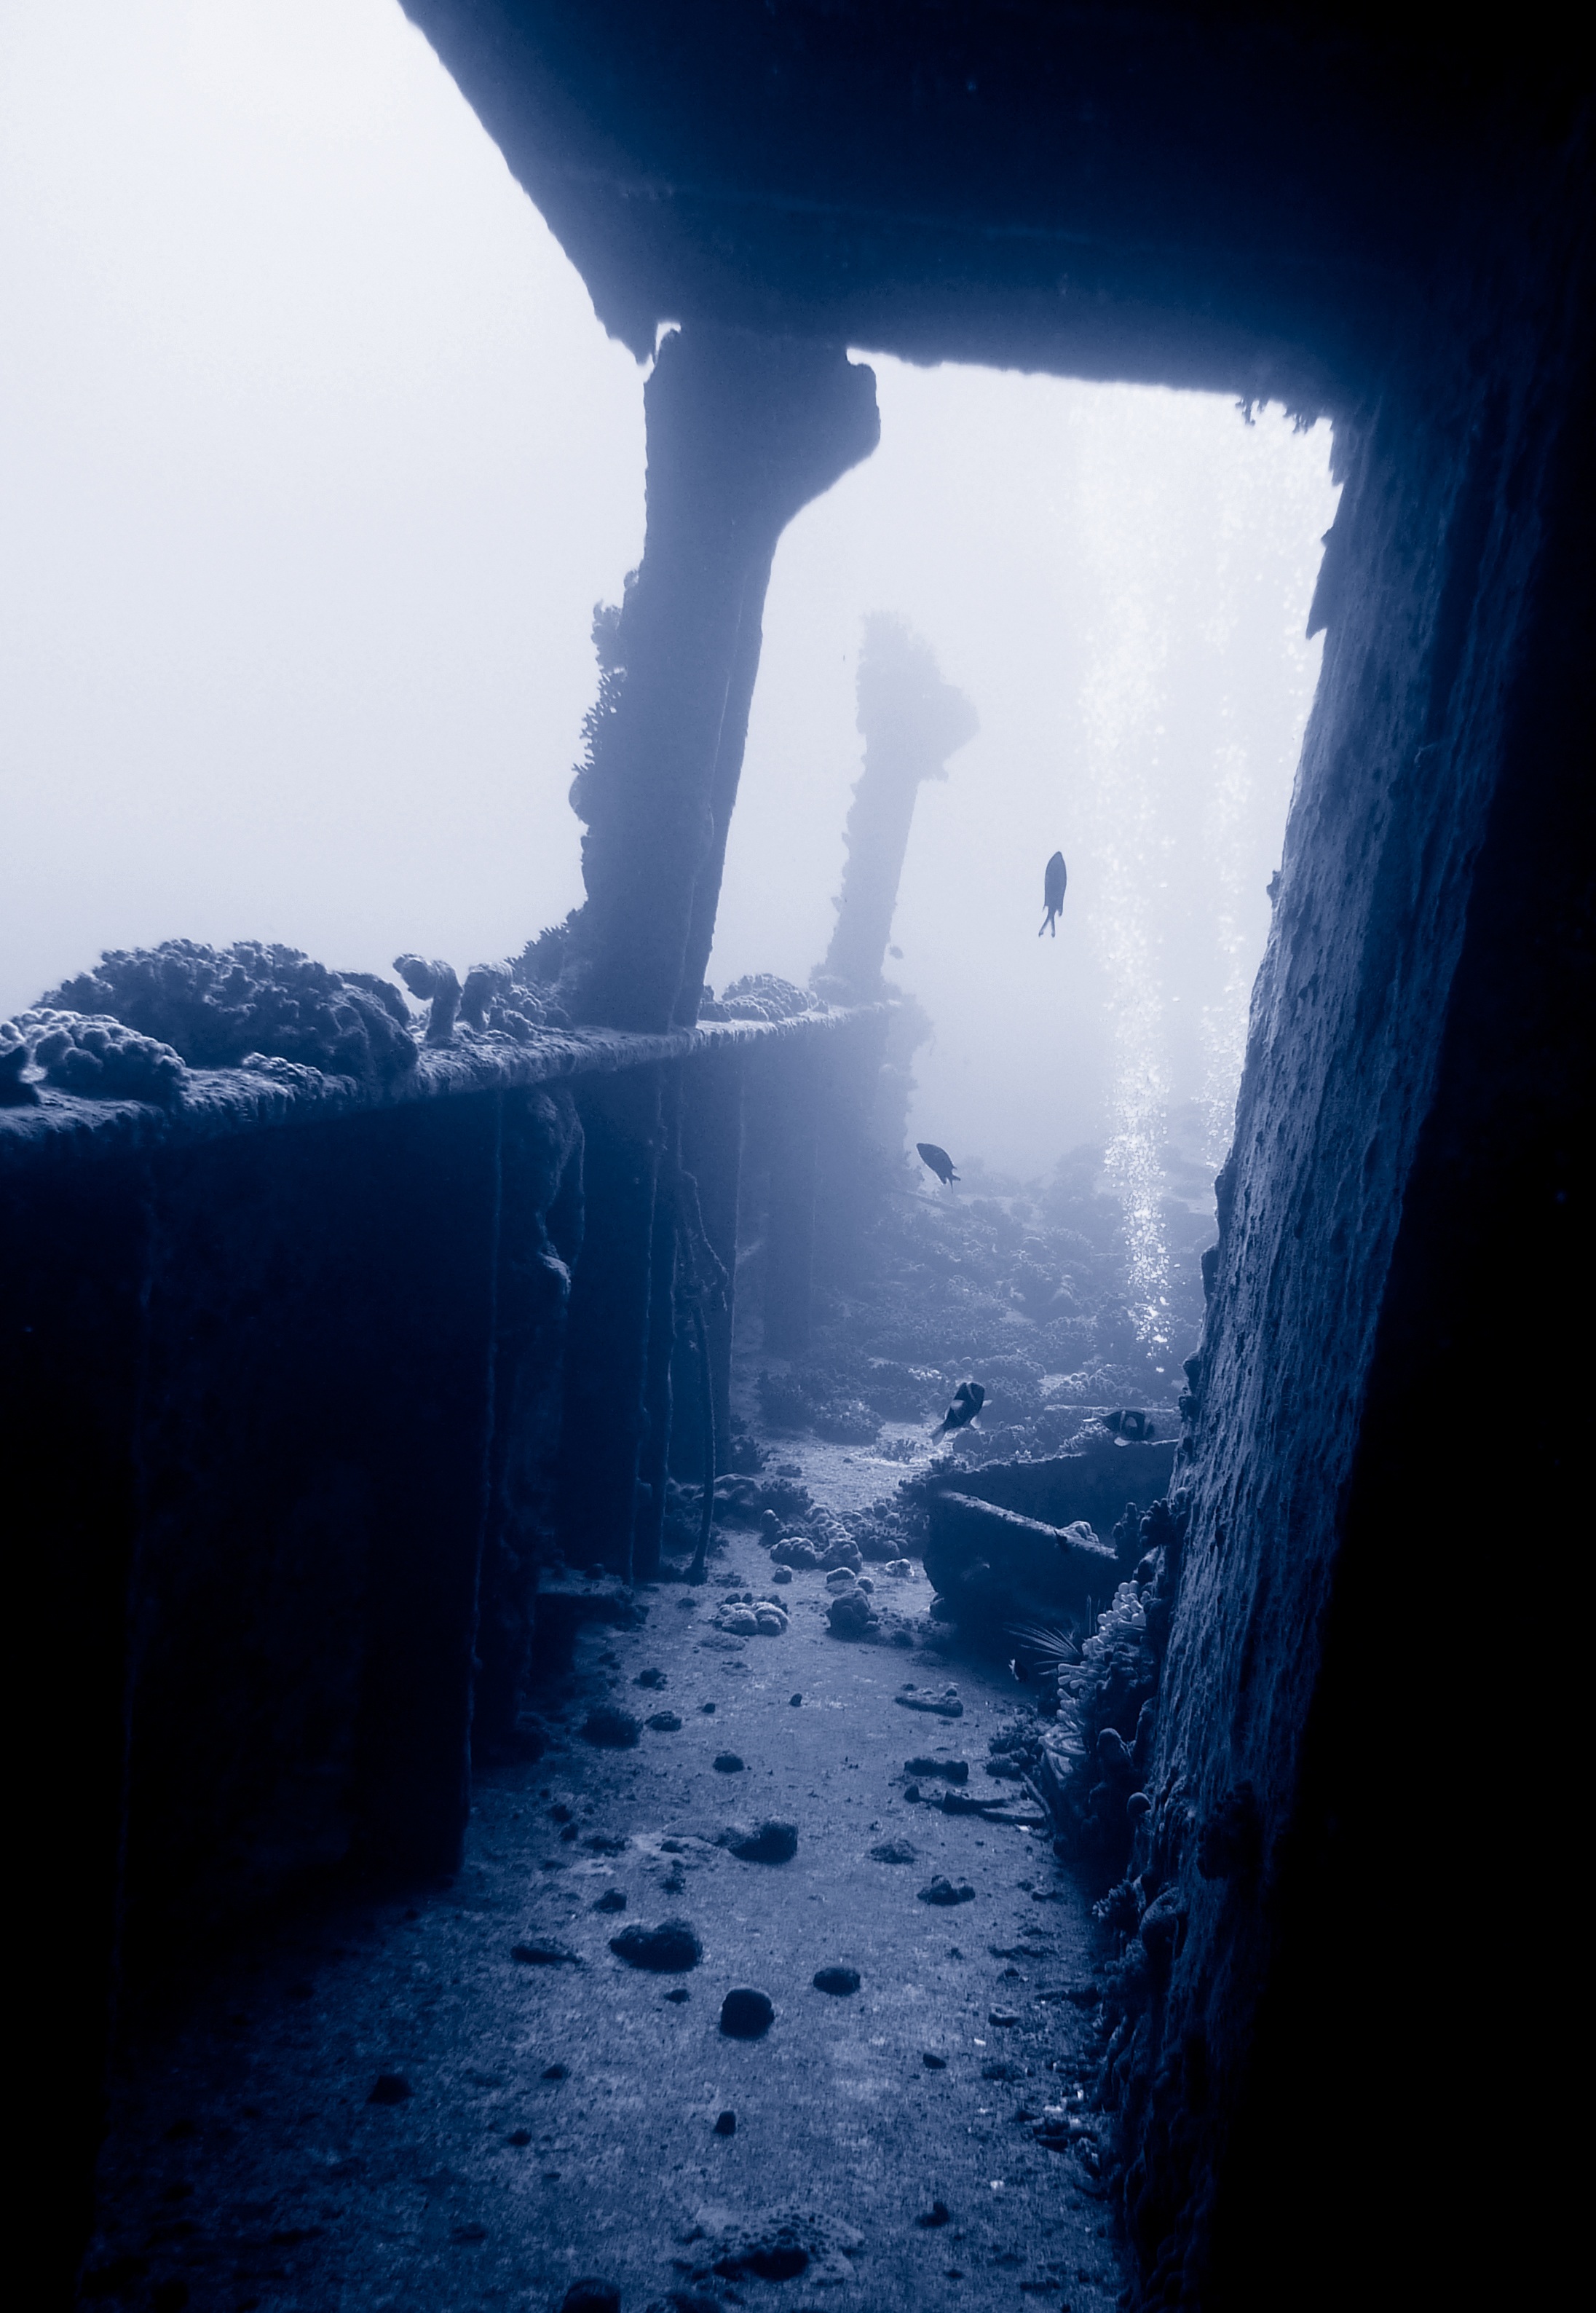
sea, water, ocean, light, sunlight, ship, mystical, diving, underwater, ice, reflection, darkness, blue, terrain, accident, wreck, setting, scrap, back light, red sea, misfortune, landform, atmospheric phenomenon, atmosphere of earth, glacial landform, ice cave